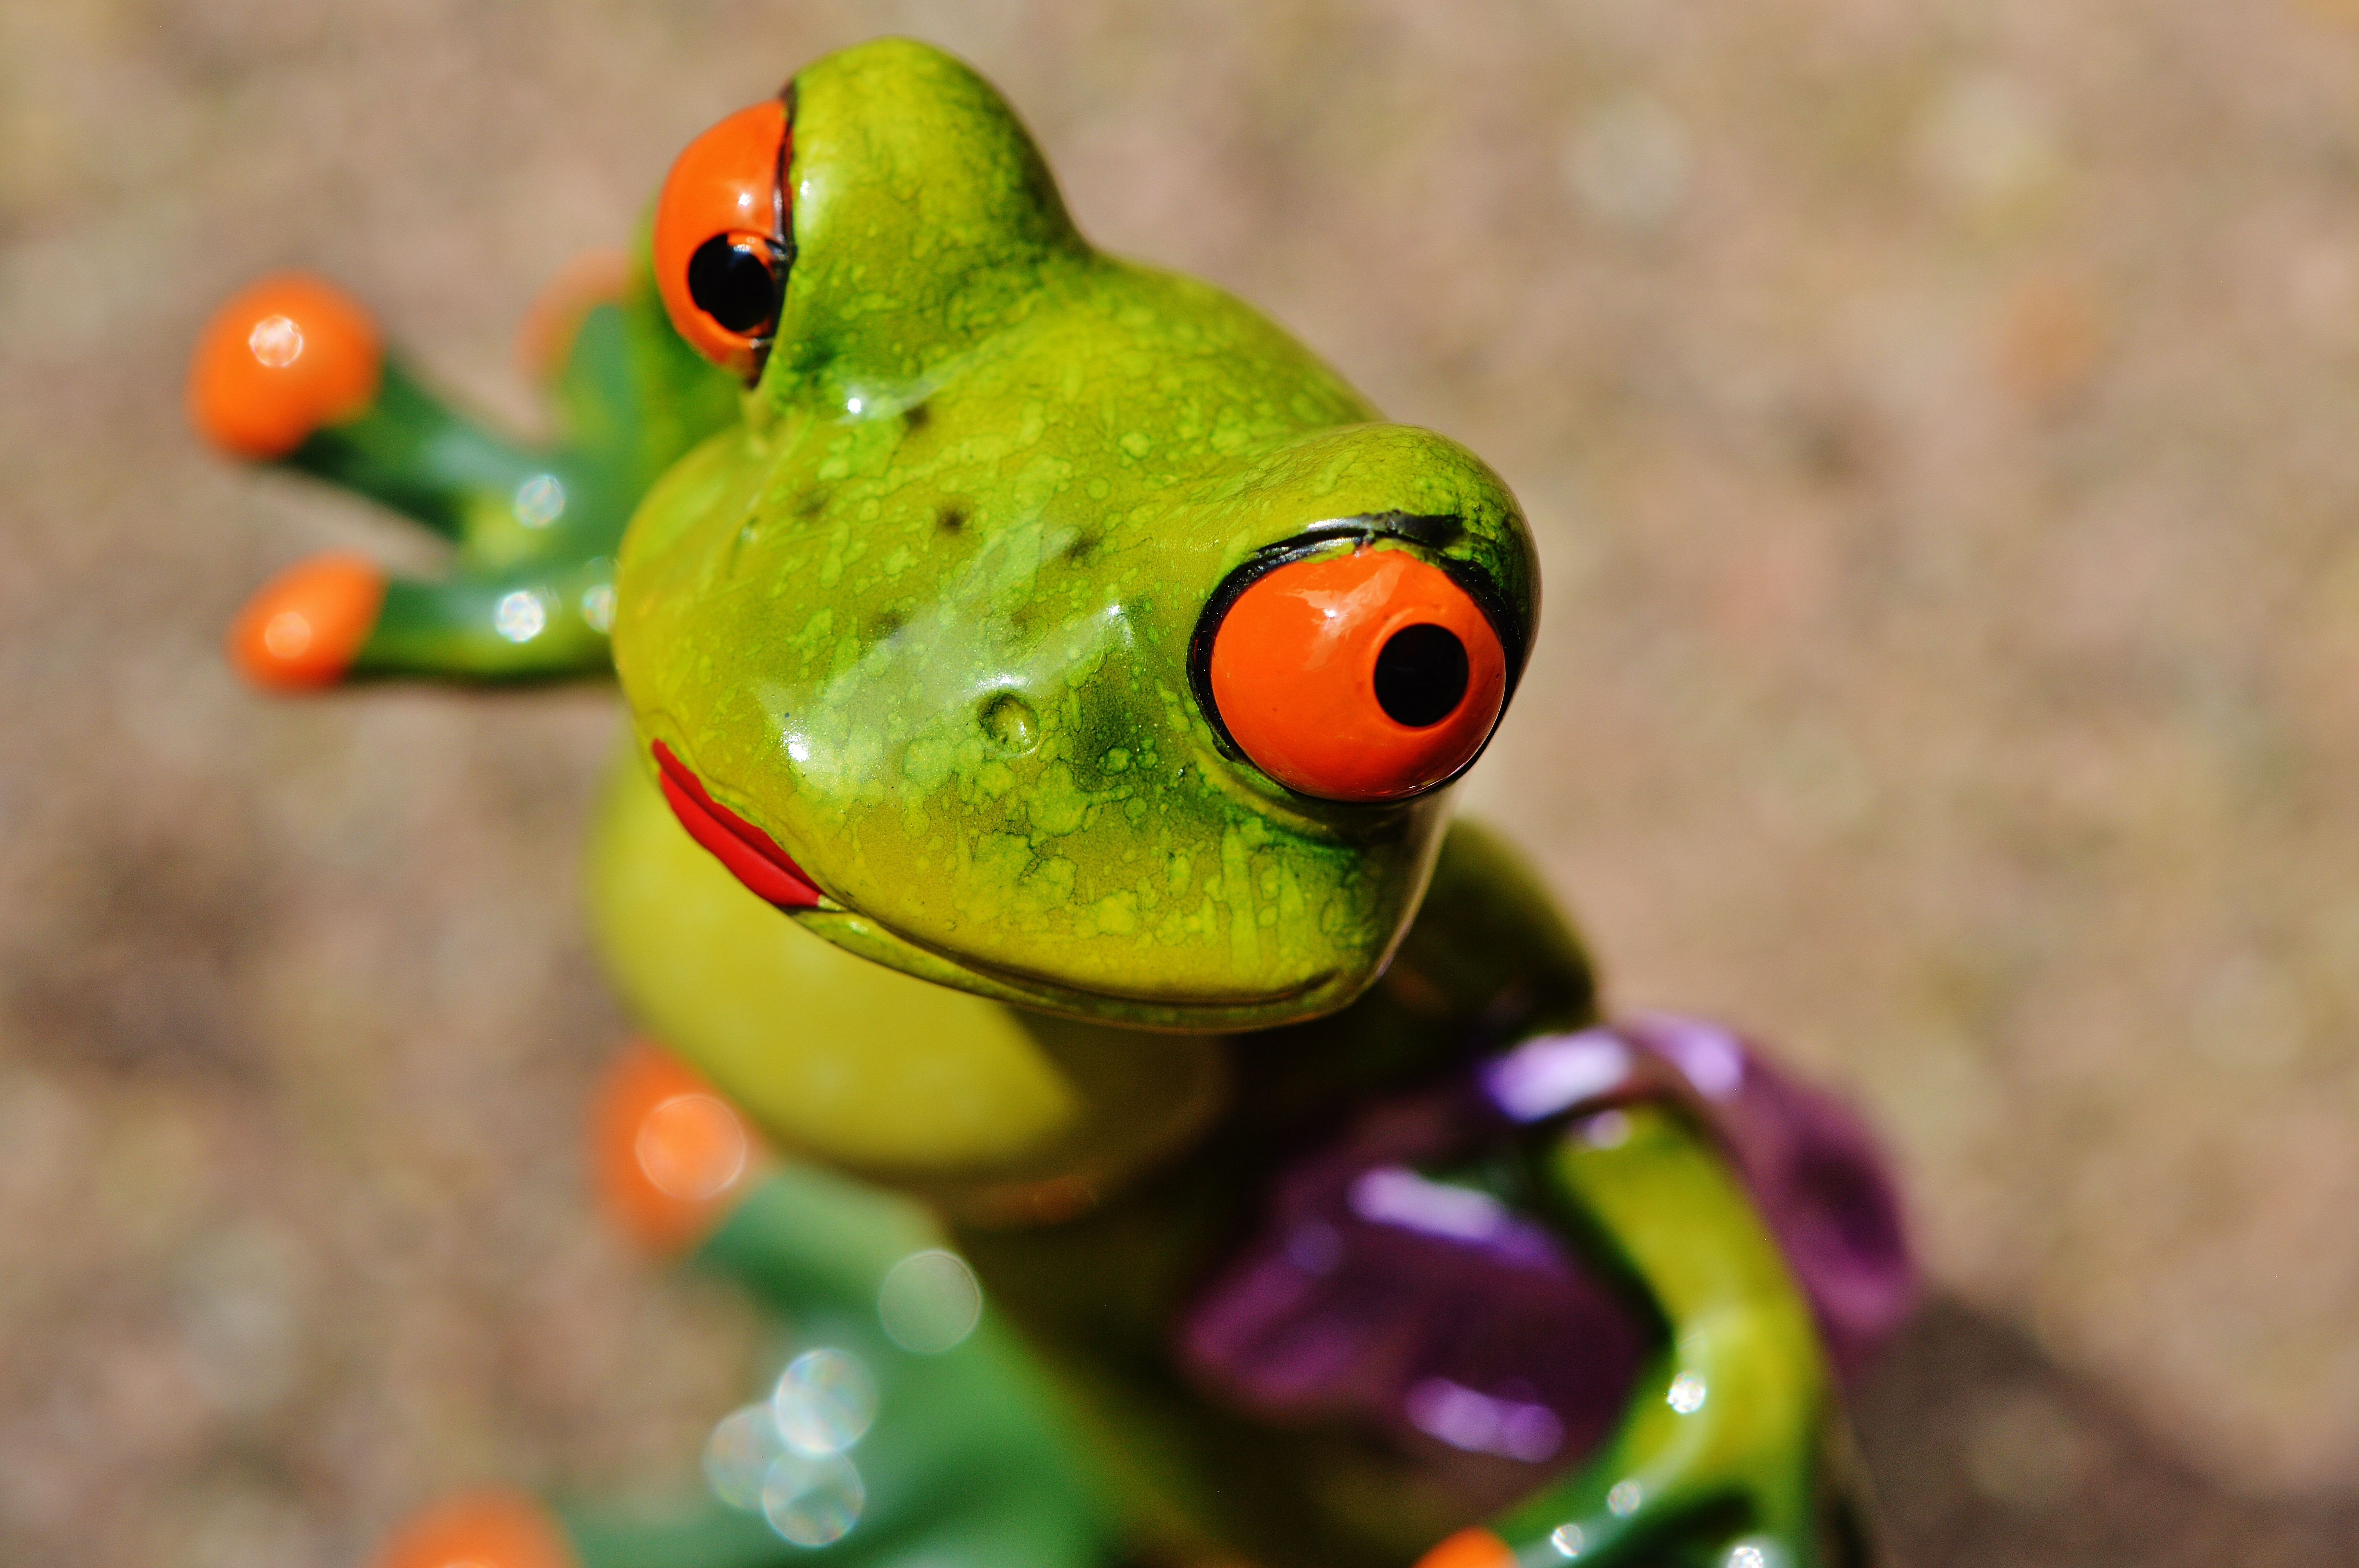
sweet, cute, green, biology, frog, amphibian, close, fauna, fig, tree frog, close up, eyes, fun, vertebrate, funny, chick, macro photography, ranidae, pomacentridae